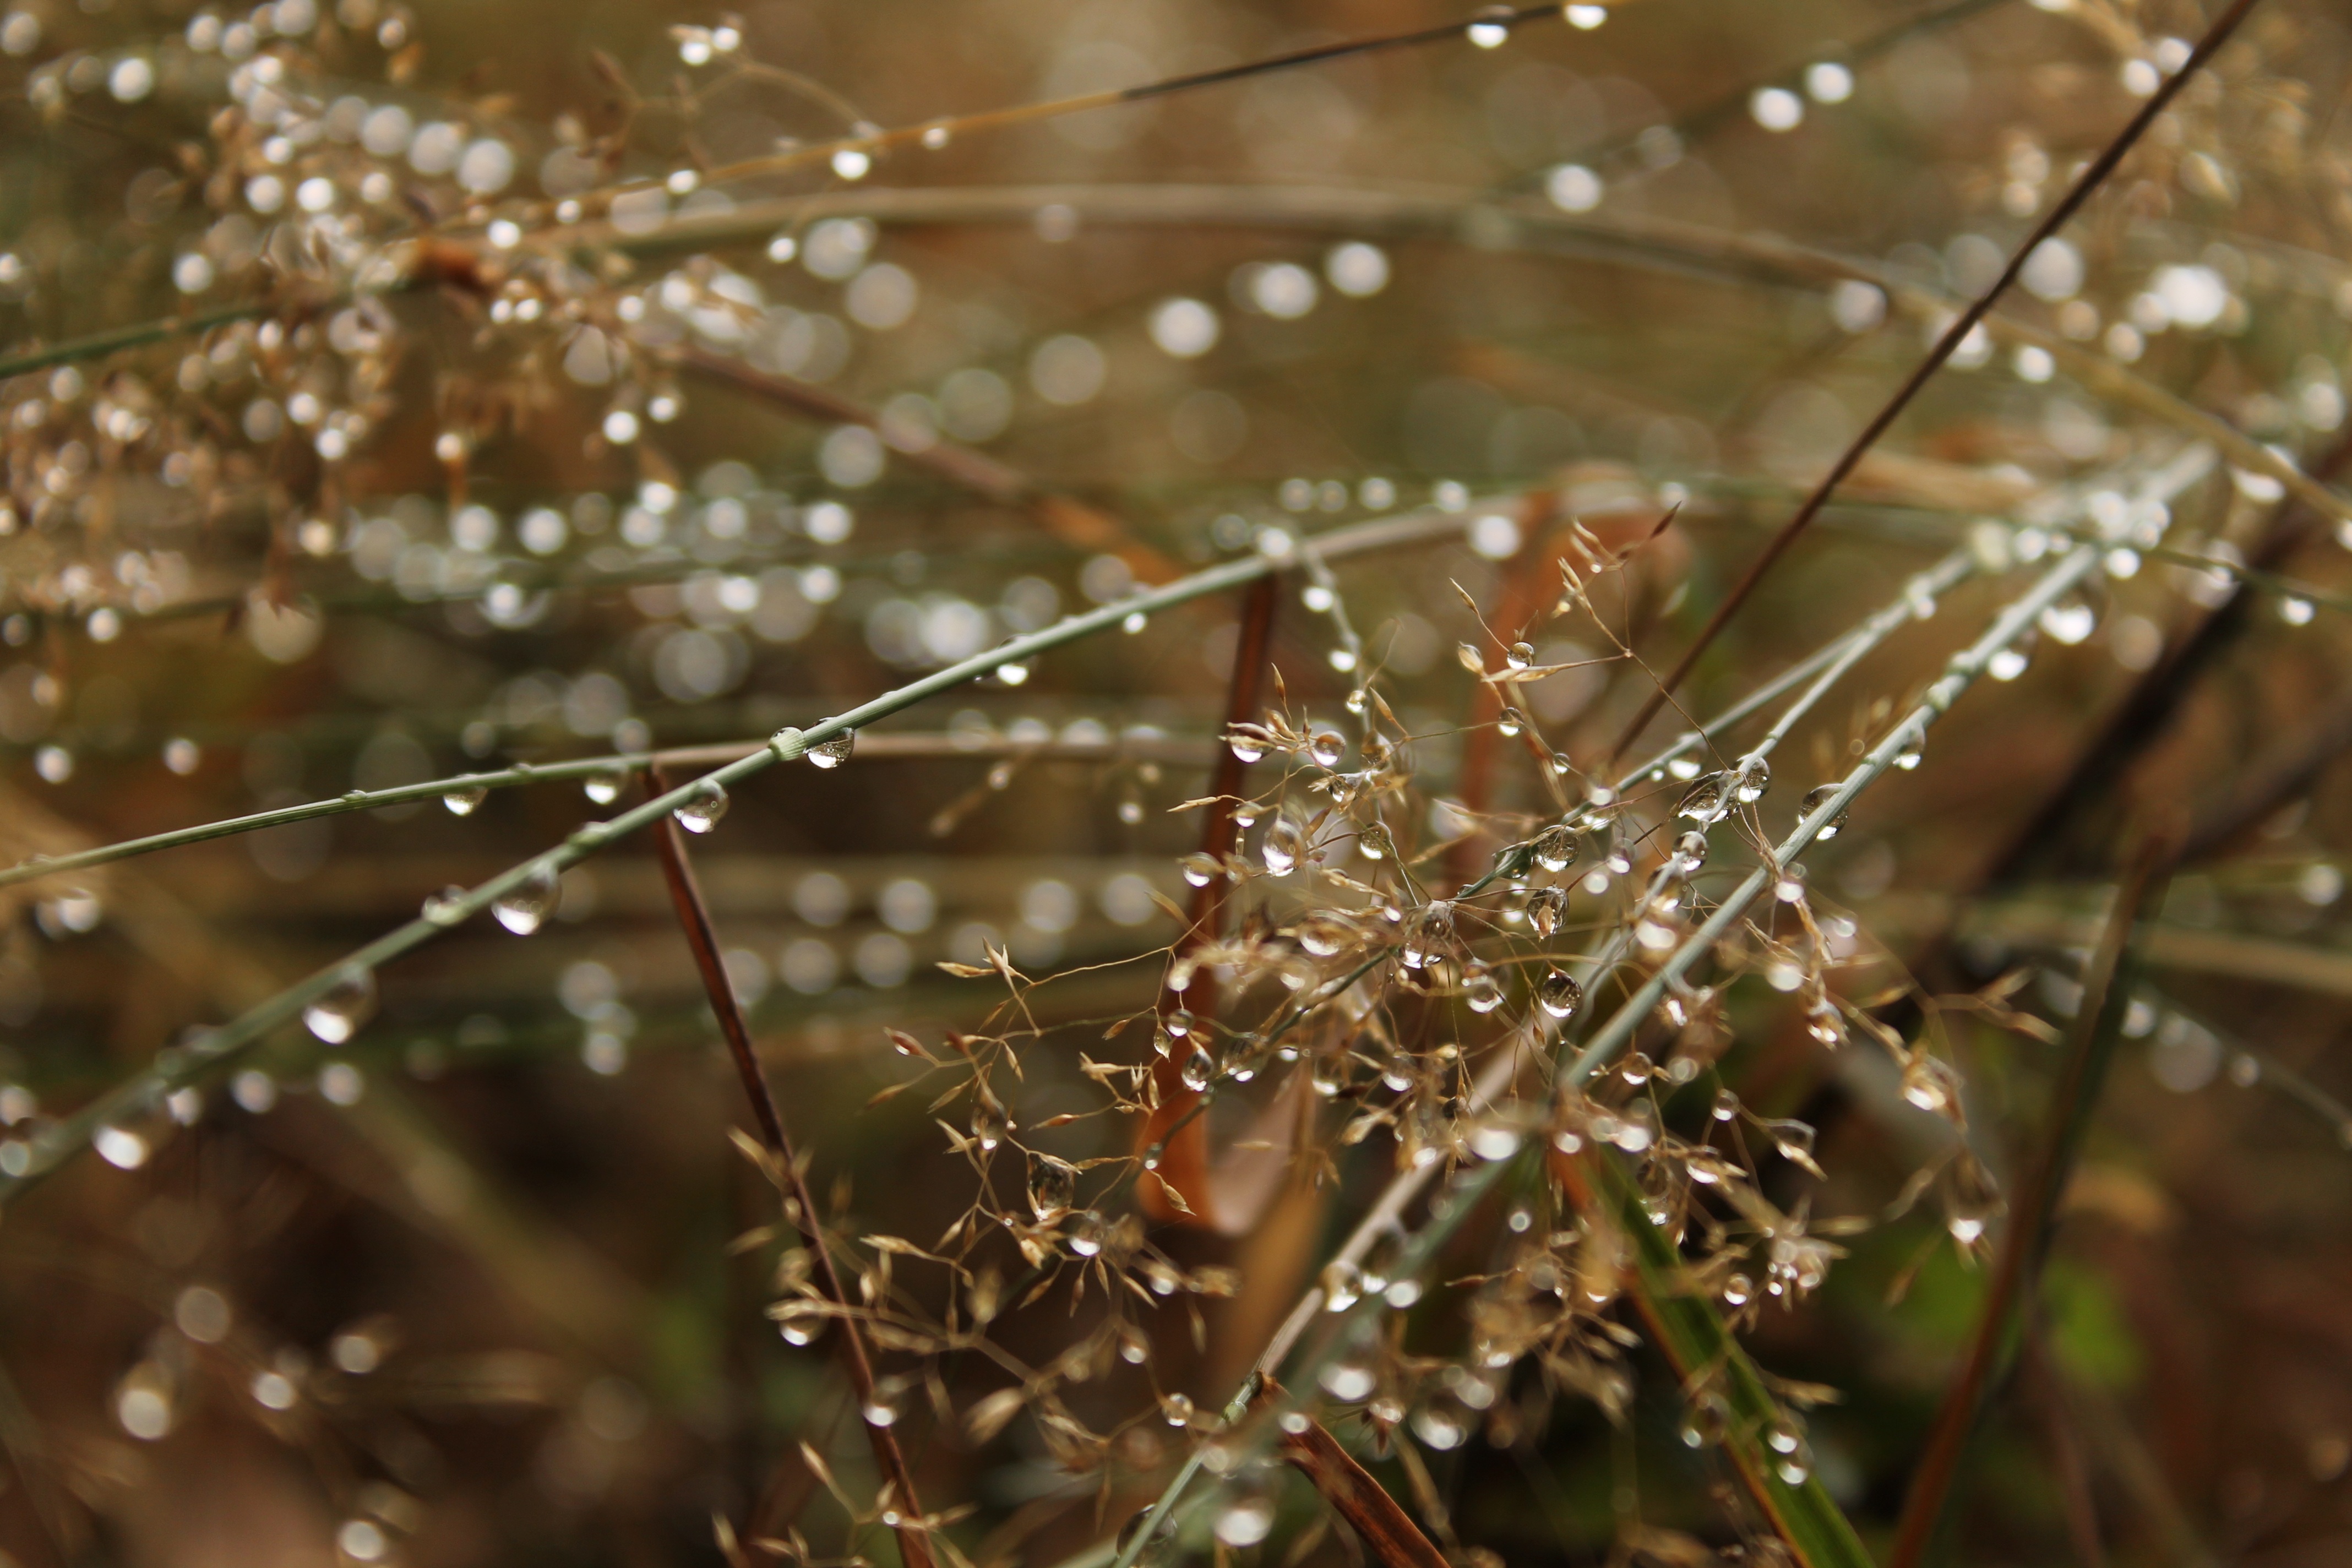
tree, water, nature, grass, branch, winter, drop, dew, plant, photography, sunlight, rain, water drop, leaf, flower, raindrop, frost, wet, green, macro, autumn, botany, flora, season, dew drop, twig, spider web, close up, blade of grass, dewdrop, raindrops, drops, detailed, moisture, freezing, macro photography